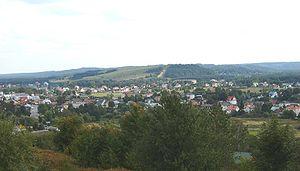
Krasnobród est une ville de la voïvodie de Lublin, dans le sud-est de la Pologne.